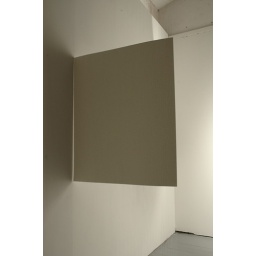
A piece of paper is sewn into the ceiling and the floor. Creating an artificial wall in the gallery space.